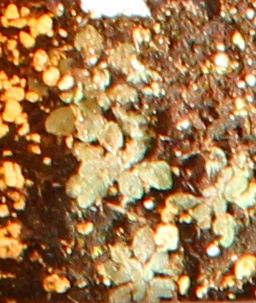
Label: Horseweed